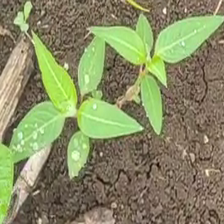
Weed species: Moti_dudhi(Euphorbia_geneculata_L)